Liebenberg and Kaplan

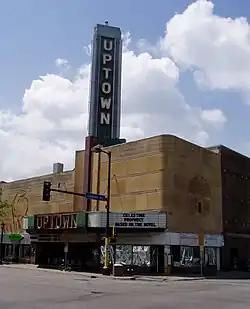

The movie business was one of the few industries that thrived during the Great Depression; starting in the 1930s L&K was hired to design new movie houses in Minnesota and beyond. The firm became architect of record for prominent theater owners Finkelstein and Ruben, who later sold their business to Paramount; this led to L&K working for Paramount Corporation on small-town theaters throughout the Upper Midwest that needed extensive remodeling.